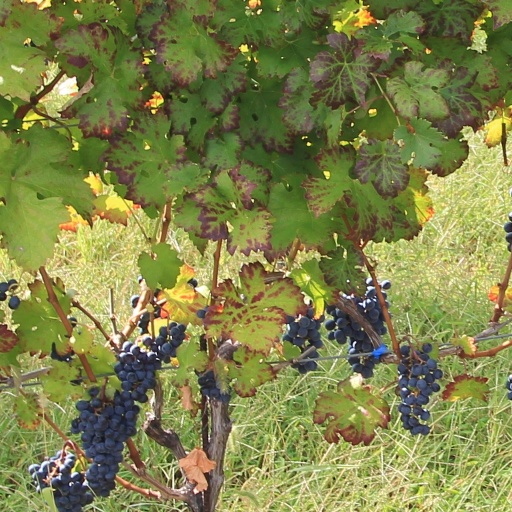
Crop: grape